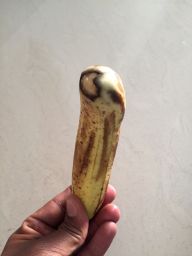
Fruit: Banana
Quality: Bad